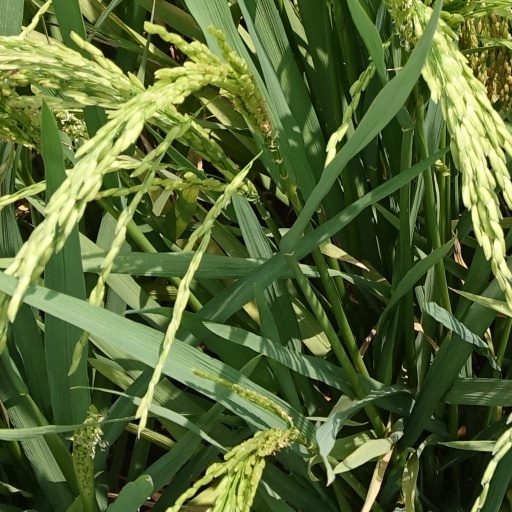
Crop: rice